Korean Air Lines Flight 007 alternative theories

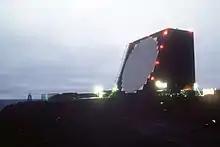

In 1994, Robert W Allardyce and James Gollin wrote "Desired Track: The Tragic Flight of KAL Flight 007", supporting the spy mission theory.